Question: Please indicate a possible affordance area of hit_baseball_bat that can be used for hitting
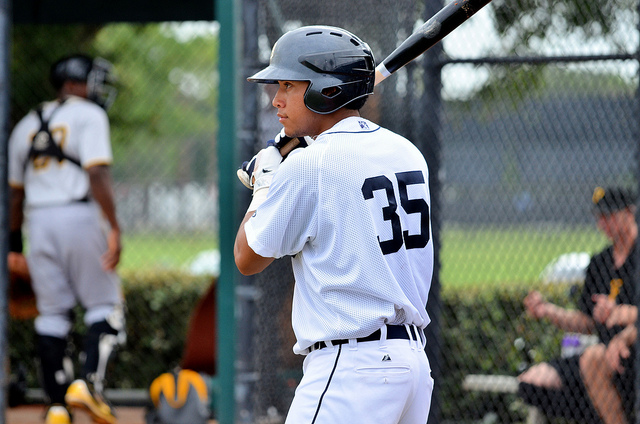
Answer: [405.861, 1.012, 468.361, 58.512]